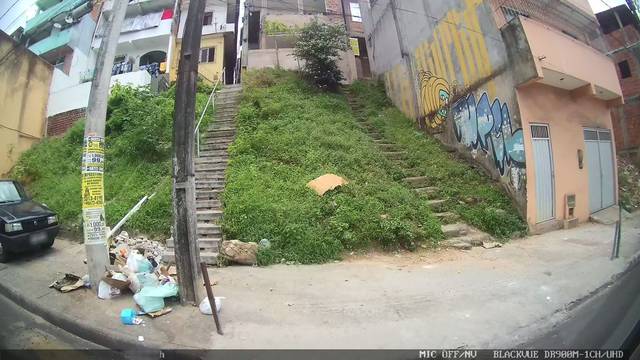
Region: Brazil
Coordinates: -12.934, -38.485